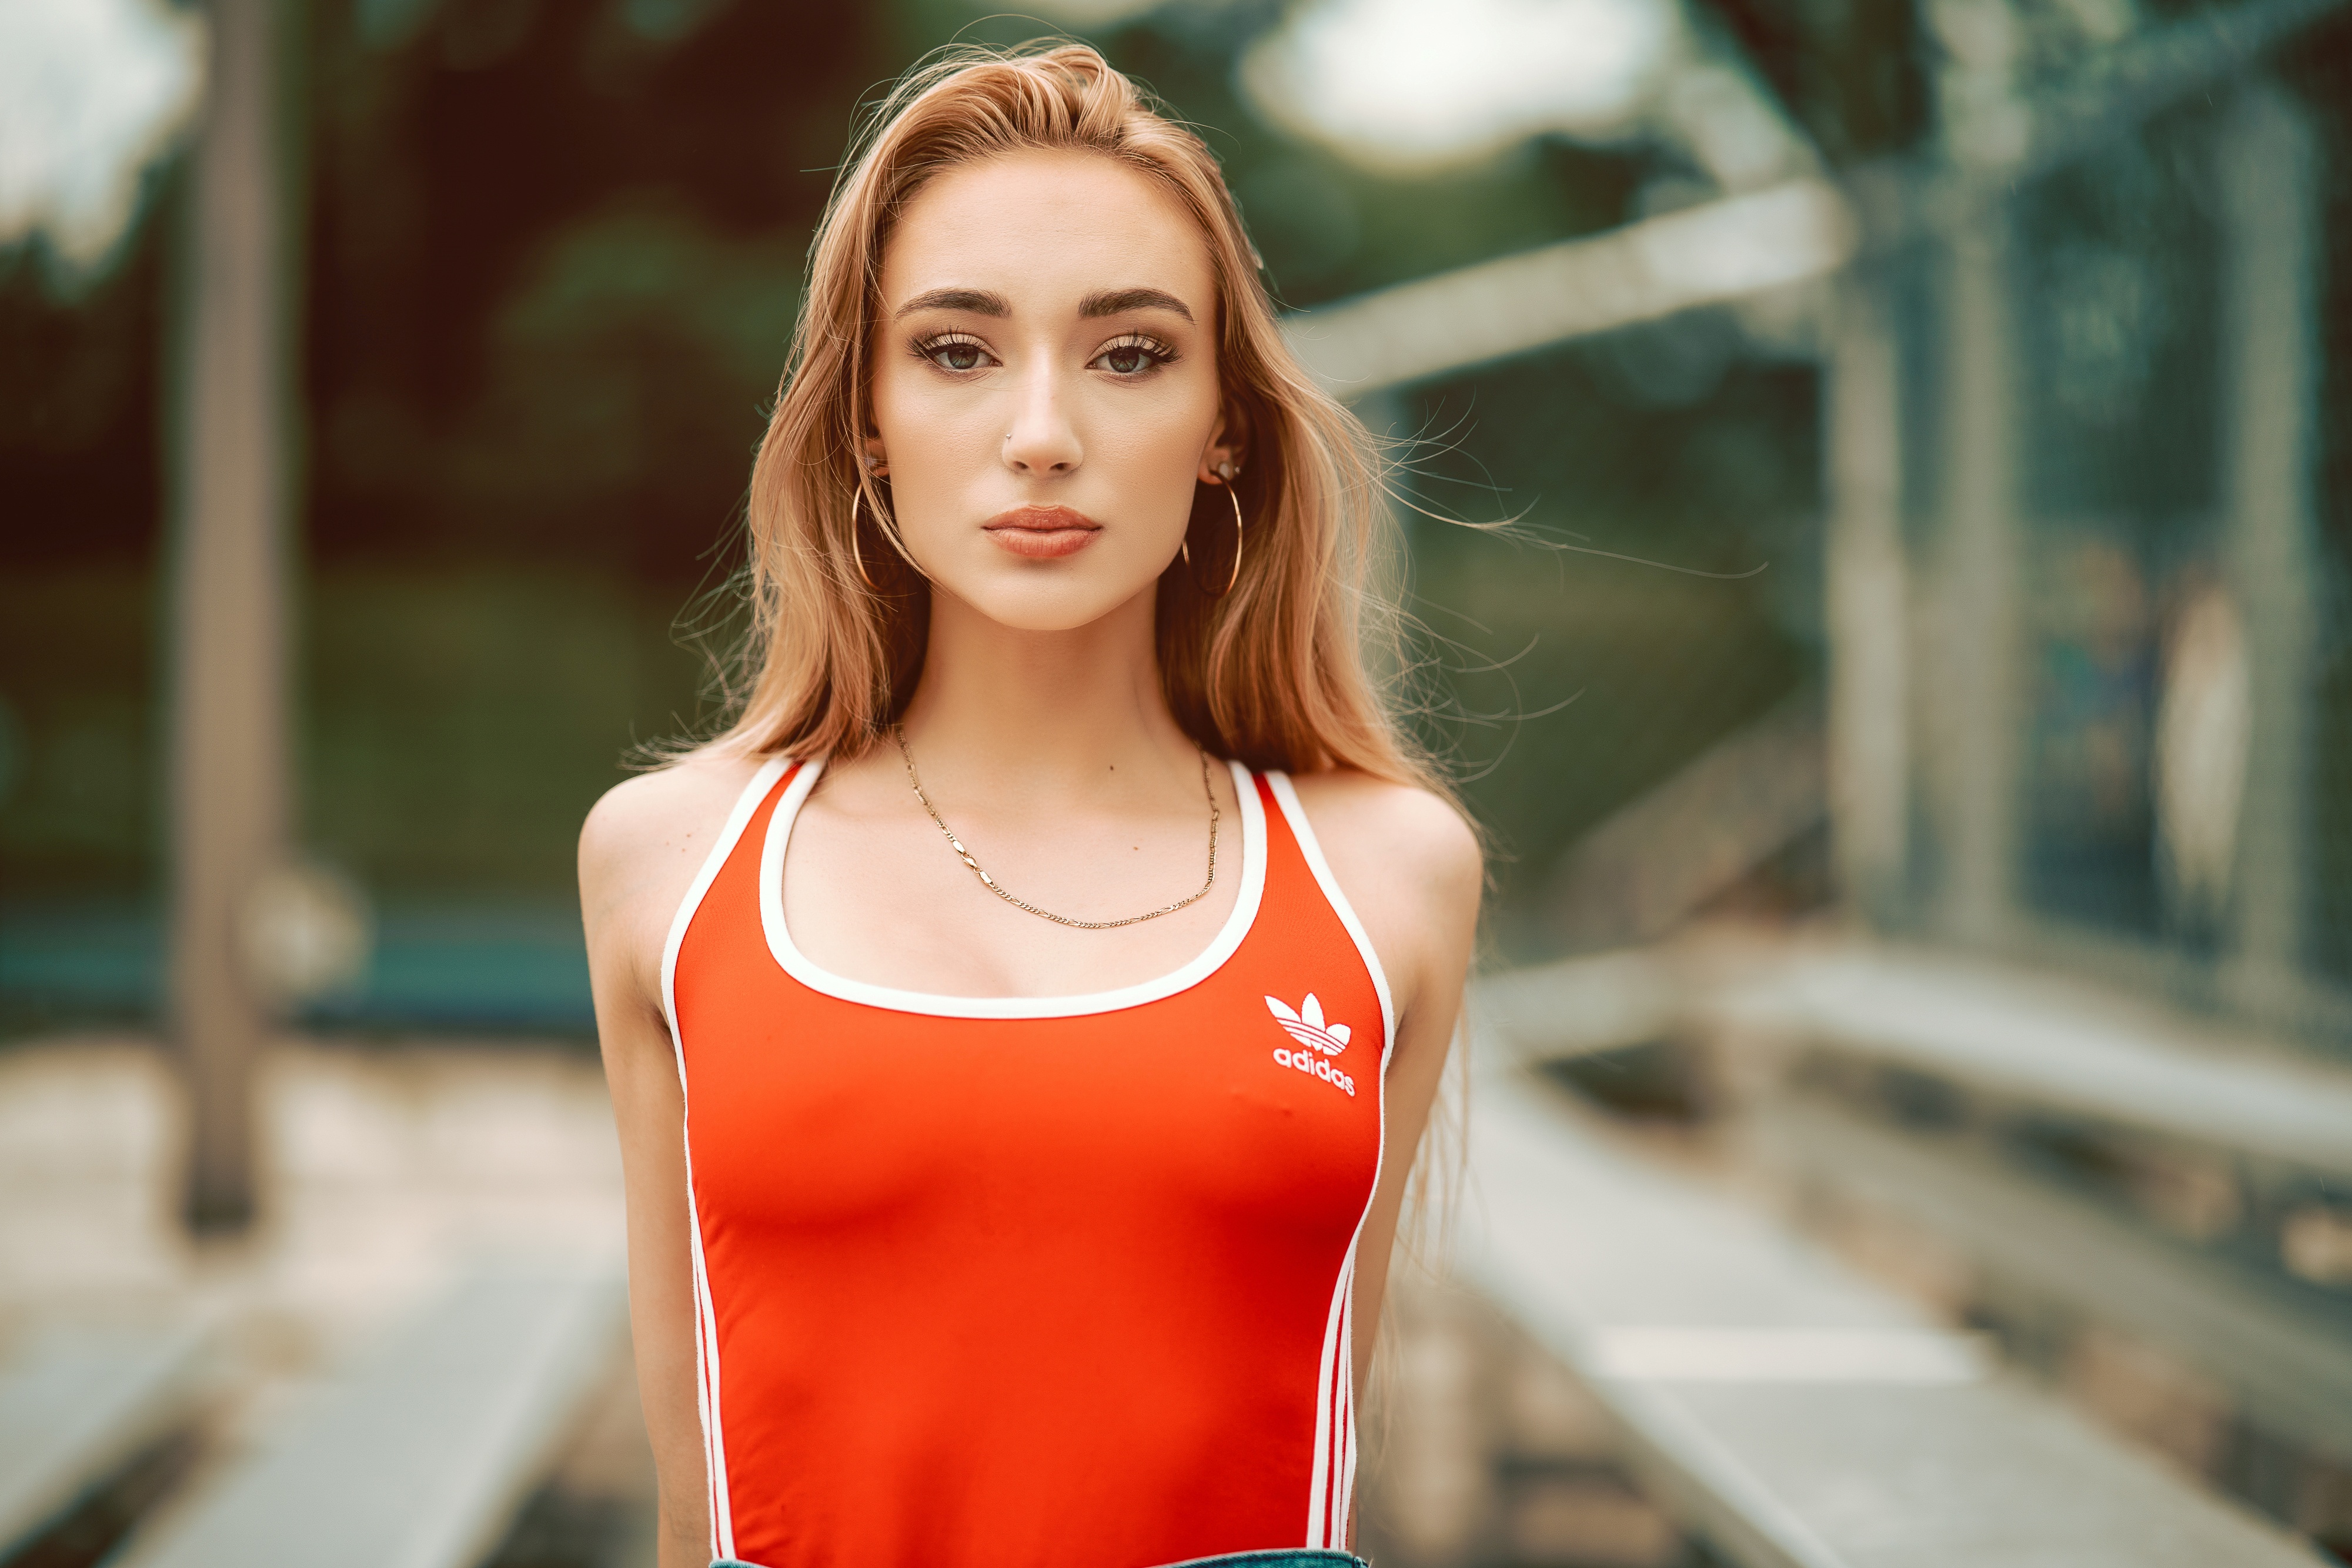
women, lady, model, person, photography, wallpaper, face, lip, shoulder, flash photography, street fashion, neck, sleeve, waist, automotive design, sportswear, fashion design, fashion model, leisure, thigh, long hair, abdomen, trunk, recreation, human leg, blond, t shirt, brown hair, event, chest, portrait photography, photo shoot, competition, fun, top, sports, undergarment